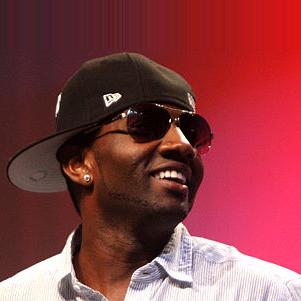
Age: 29